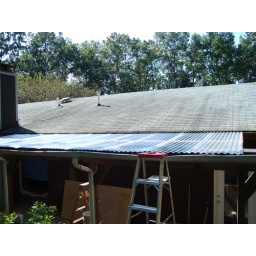
the new clear polycarbonate roof on the breezeway lets in lots of light.